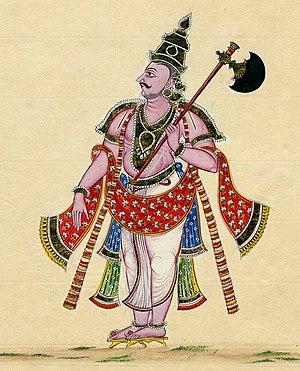
Cette liste non exhaustive concerne les objets légendaires et sacrés appartenant au domaine des légendes, des religions et de la mythologie. Elle comprend plusieurs familles.
Parashurama est considéré comme le sixième avatar du dieu hindou Vishnou. Son nom signifie « Rāma à la hache ». Il apparut sur Terre pour lutter contre la caste des kshatriya, qui ne reconnaissaient plus l'autorité des brahmanes. Il détruira ainsi vingt-et-une générations de kshatriya. À la suite de l'intervention de Parashurama, la caste des brahmanes redevint la plus importante de toutes les castes.